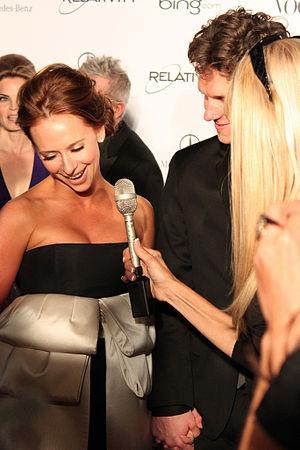
Jennifer Love Hewitt [ˈd͡ʒɛnɪfɚ lʌv ˈhjuːˌɪt] est une actrice, productrice, scénariste et chanteuse américaine, née le 21 février 1979 à Waco.